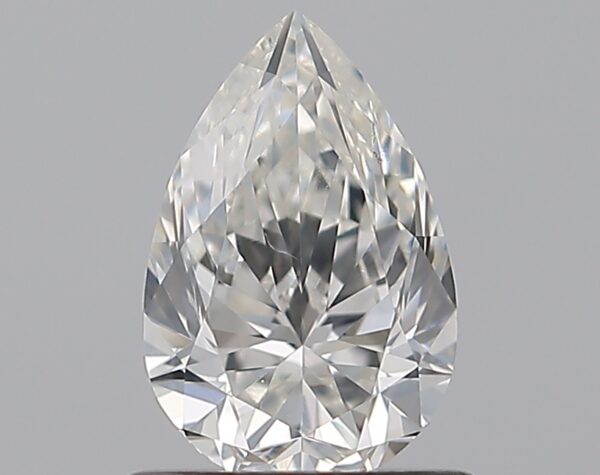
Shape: pear
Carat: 0.7
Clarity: VS2
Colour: G
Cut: EX
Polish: EX
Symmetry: VG
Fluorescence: M
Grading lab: GIA
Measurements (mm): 7.52 x 4.92 x 3.13